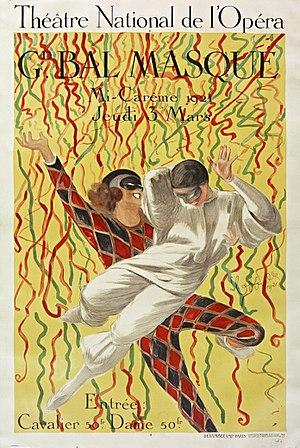
Bal de l'Opéra 1921 pour la Mi-Carême
Le Carnaval de Paris est une fête populaire parisienne succédant à la Fête des Fous, laquelle prospérait depuis au moins le XIᵉ siècle jusqu'au XVᵉ siècle.
Le serpentin est aujourd'hui une petite et fine bobine de papier, généralement de couleur, qu'on utilise au cours des fêtes, notamment le carnaval.